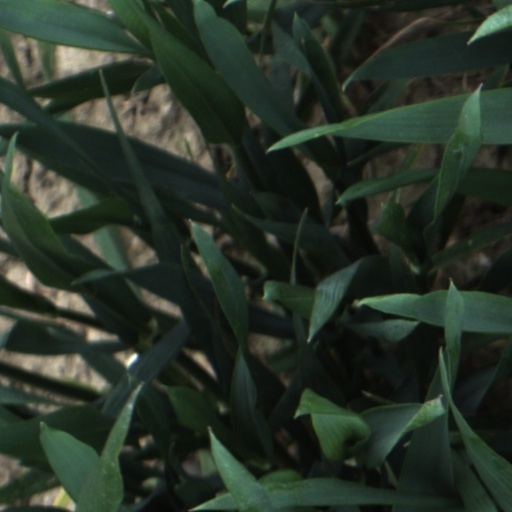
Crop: wheat